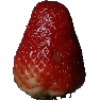
Label: Strawberry 1